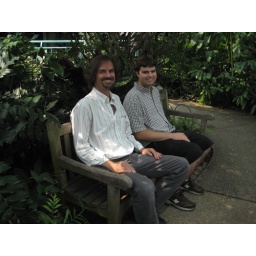
Bryson and his dad in the butterfly house